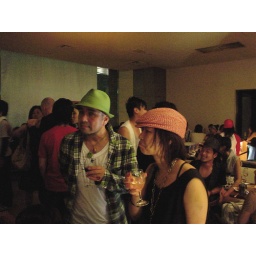
two cats in the hats